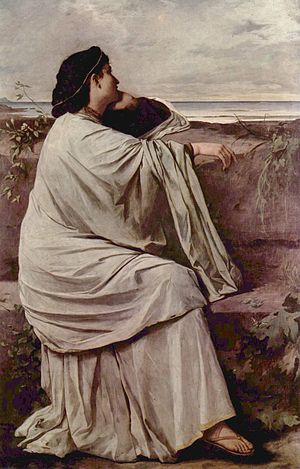
Ifigenia
Ifigenia, maleri af Anselm Feuerbach 1871
Ifigenia er datter af kong Agamemnon af Mykene og Klytaimnestra. Hun er søster til Orestes og Elektra.